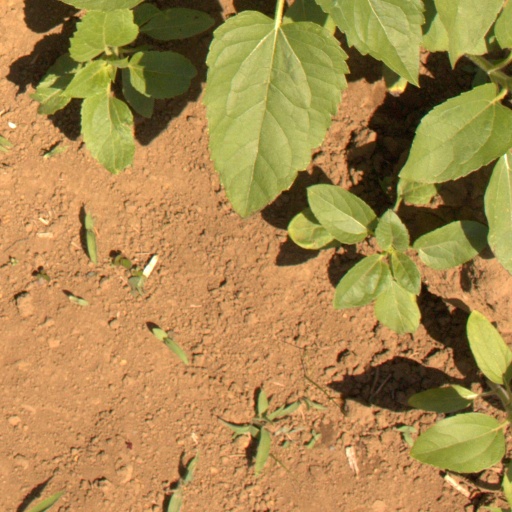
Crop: Jerusalem artichoke